Lo Noy de la mare

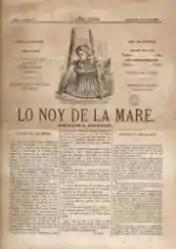
the magazine Lo Noy de la mare

Lo Noy de la mare was a humoristic and satiric weekly publication. It was written and directed by Conrad Roure, who used the pseudonym of Pau Bunyegas, among others. It was drawn by Tomás Padró. These two authors had previously worked in the magazine called “Un Tros de paper” and they decided to leave this publication to do “Lo Noy de la mare”. This magazine was first published in Barcelona in 1885, and it continued until 1886, with a total of 33 numbers. The magazine had a measurement of 310x217 mm and it contained 4 pages with 3 columns each. It had an enormous success but it had to be cancelled due to the moment circumstances, which were not good for criticism.